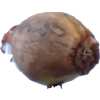
Label: onion